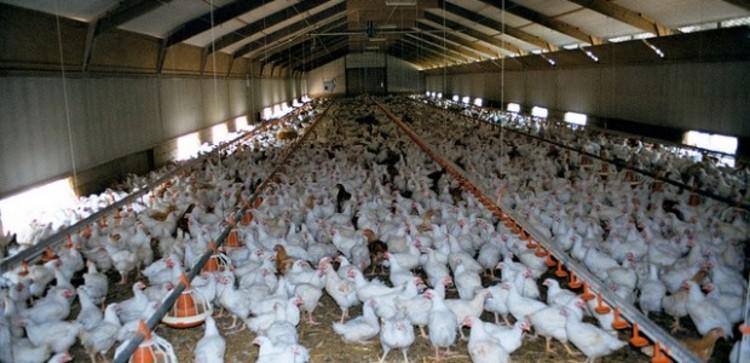
Banda kubwa la kisasa la kuku limejaa kuku wengi weupe waliotapaka sakafuni wengine wanakula kutoka kwenye vyombo vya kulishia vilivyotundukiwa.Paa la banda linaonekana likiwa na mihimili ya chuma na mfumo wa uingizaji hewa huku mwanga hafifu ukiingia kutoka juu.